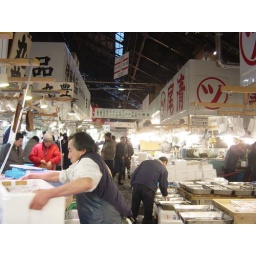
the biggest fish market in Japan